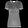
Label: T - shirt / top